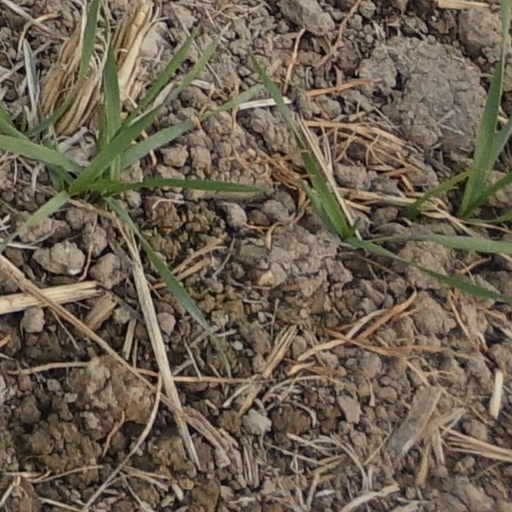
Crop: wheat